Question: What is the woman holding?
Tambaya: Me matar take riƙe da shi?
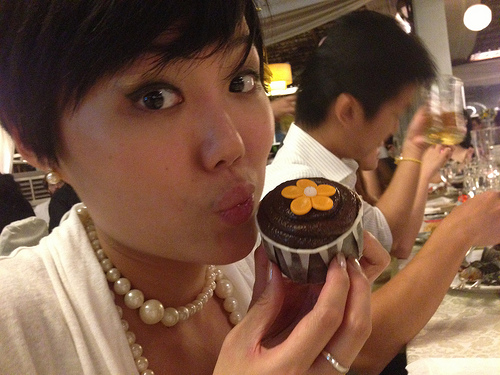
Answer: A cupcake.
Amsa: Cupcake.